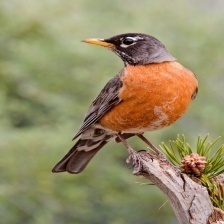
Species: AMERICAN ROBIN
Scientific name: TURDUS MIGRATORIUS
ImageNet parent category: robin